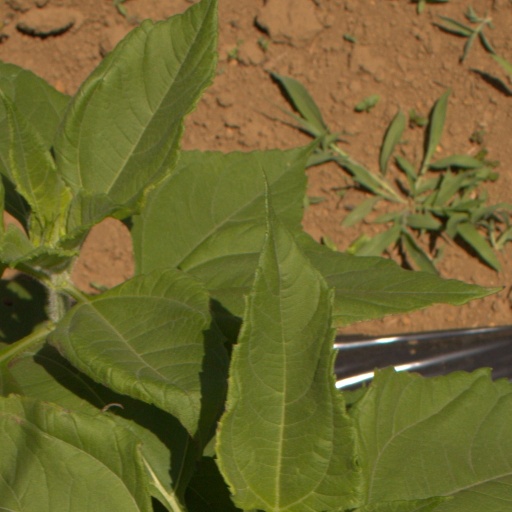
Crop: Jerusalem artichoke